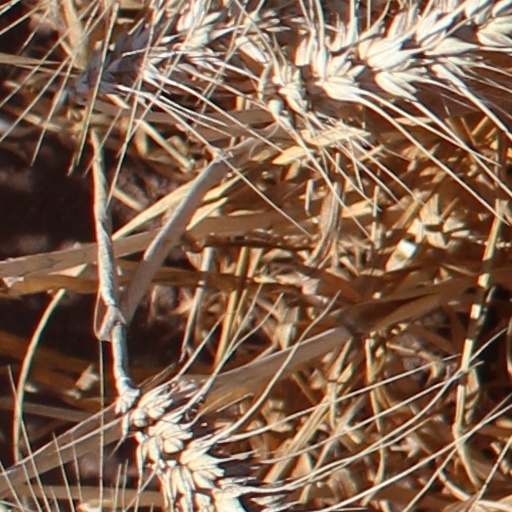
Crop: wheat